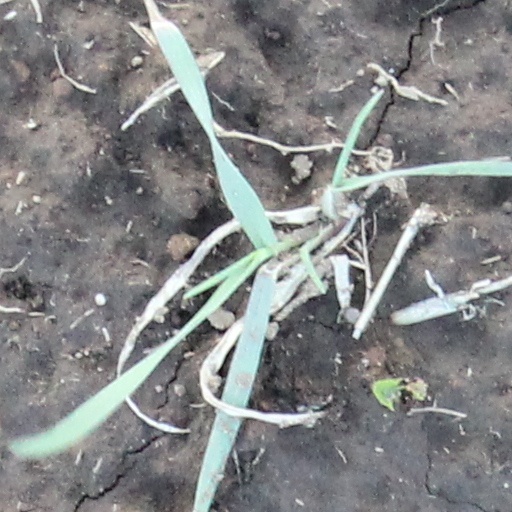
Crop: wheat